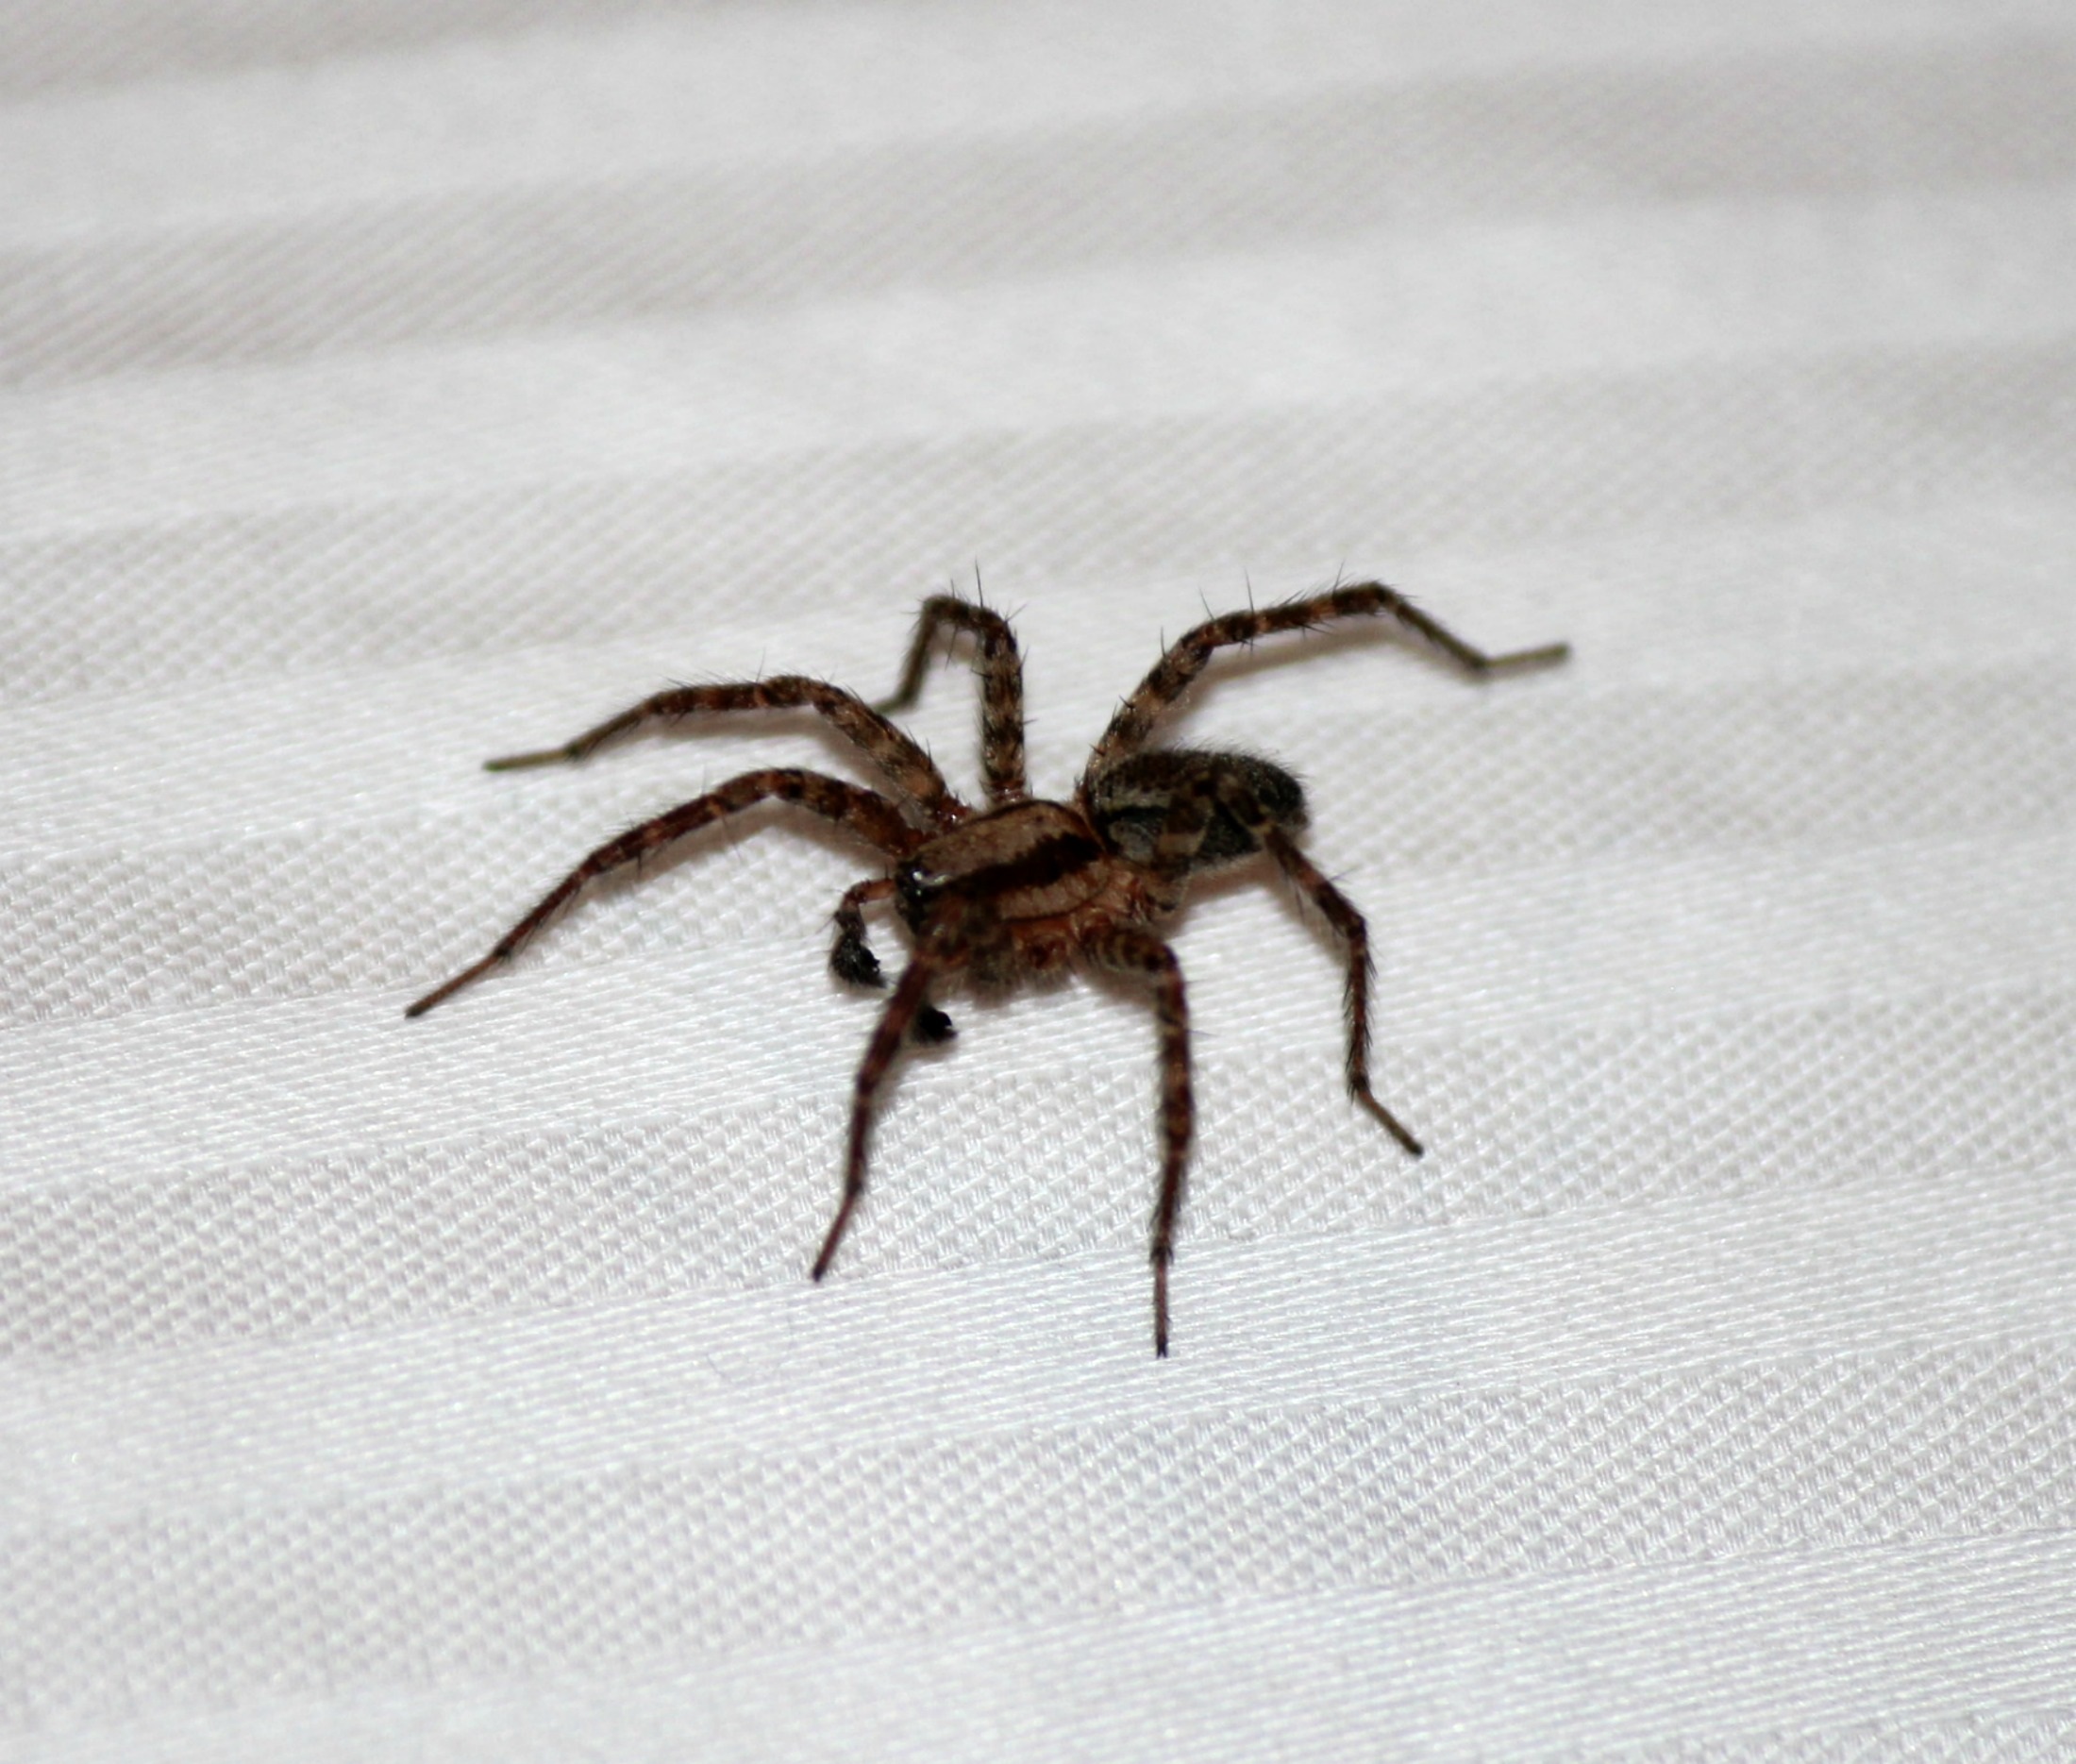
house, brown, fauna, invertebrate, crawling, spider, scary, fear, arachnid, creepy, macro photography, arthropod, house spider, 7 legs, missing leg